Bishop's College School

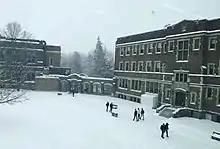
Snow day in BCS squad

In 1865, some faculty of BCS including the Rev. Charles H. Badgley was summoned by the Anglican Church to establish a preparatory institute in Ontario for Trinity College, this school eventually become Trinity College School and Badgley acted as the first headmaster.